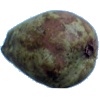
Label: pear_stone